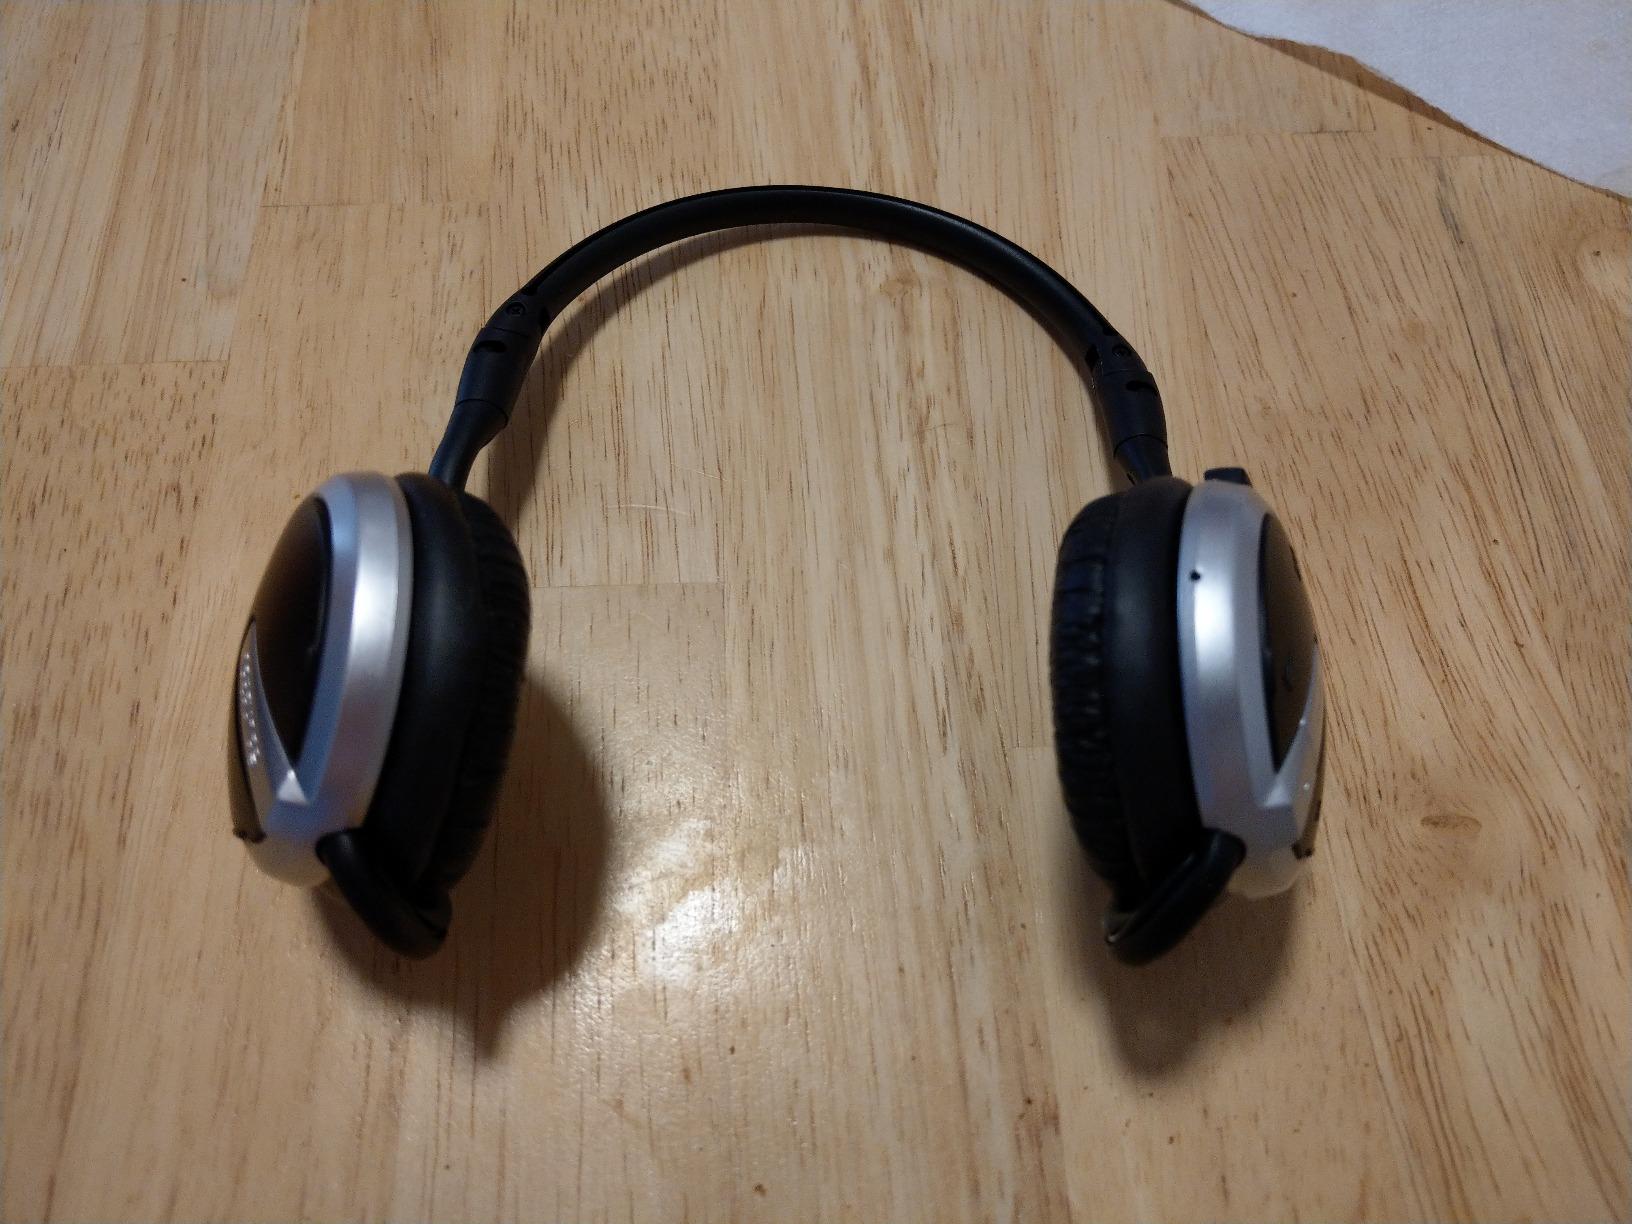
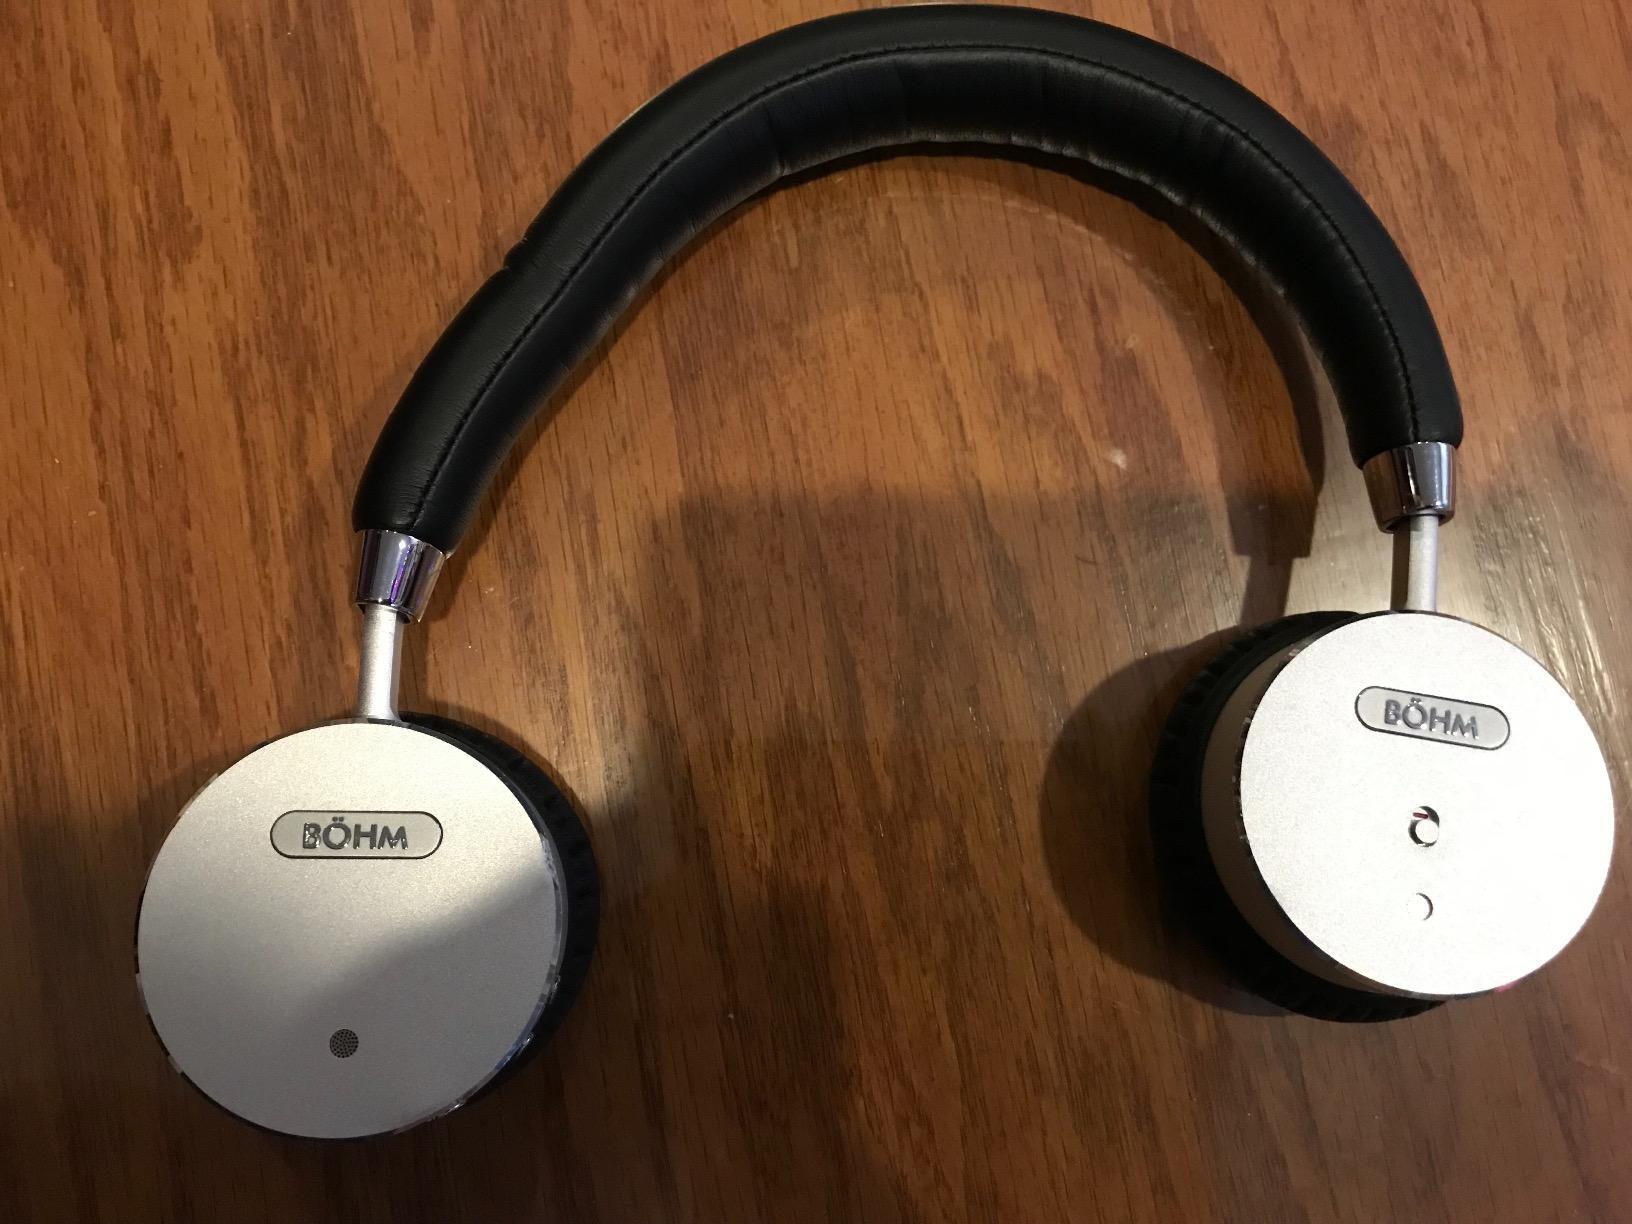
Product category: headphones
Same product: no